Coastal Pacific

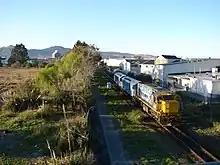
A Picton-bound "Coastal Pacific" departing Christchurch

The backpackers' carriage was later replaced by the only former "Southerner" (later "Northerner") carriage to escape rebuilding as a panorama carriage or scrapping. It was fitted with 47 of the same type of Addington seat that it had had in the mid to late 1980s, all seats facing toward the two centre tables, one on both sides of the aisle of the carriage, and became the new backpackers' carriage. The former Connoisseur carriage, thoroughly refurbished the year before with air conditioning installed, assumed regular duty. The Lynx Express baggage van and later the first of the NIMT baggage vans were also allocated to this service. Later, the second backpacker carriage had air conditioning installed, and in late 2003, it was transferred north for use on the "Overlander" or "Wairarapa Connection".